Sheldrick Wildlife Trust

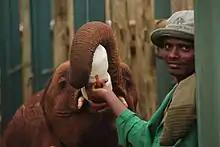
The Nairobi nursery and Ithumba unit (2013)

The Sheldrick Wildlife Trust travels throughout Kenya to rescue orphaned African bush elephants and a south-central black rhinoceros crash, along with other animals like giraffes, hippos and a southern white rhinoceros crash. Many of the orphaned animals rescued are victims of poaching and human-wildlife conflict. Following rescue, orphaned animals are taken to DSWT's nursery in Nairobi National Park for rehabilitation.